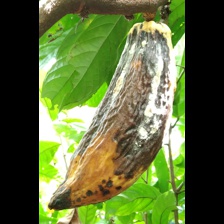
Label: moniliophthora